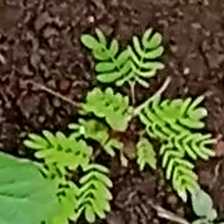
Weed species: Dwarf_cassia_(Chamaecrista pumila)